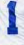
Number: 1